Chief Joseph

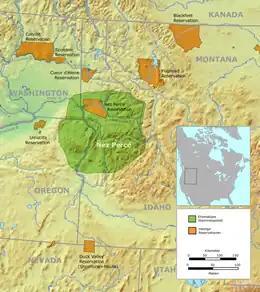
Original Nez Perce territory (green) and the reduced reservation of 1863 (brown)

Hin-mah-too-yah-lat-kekt (or hinmatóowyalahtq̓it in Americanist orthography; March 3, 1840 – September 21, 1904), popularly known as Chief Joseph, Young Joseph, or Joseph the Younger, was a leader of the wal-lam-wat-kain (Wallowa) band of Nez Perce, a Native American tribe of the interior Pacific Northwest region of the United States, in the latter half of the 19th century. He succeeded his father Tuekakas (Chief Joseph the Elder) in the early 1870s.